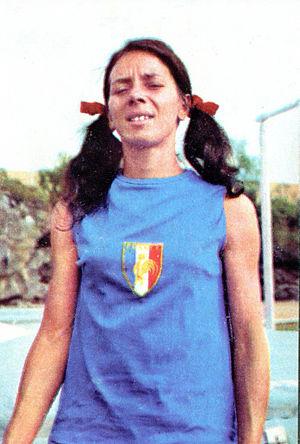
L'épreuve du 400 mètres féminin aux Jeux olympiques de 1968 s'est déroulée du 14 au 16 octobre 1968 au Stade olympique universitaire de Mexico, au Mexique. Elle est remportée par la Française Colette Besson dans le temps de 52 s 0.
Colette Besson, née le 7 avril 1946 à Saint-Georges-de-Didonne et décédée le 9 août 2005 à Angoulins, est une athlète française. En 1968, elle remporte la médaille d'or du 400 mètres lors des Jeux olympiques de Mexico.